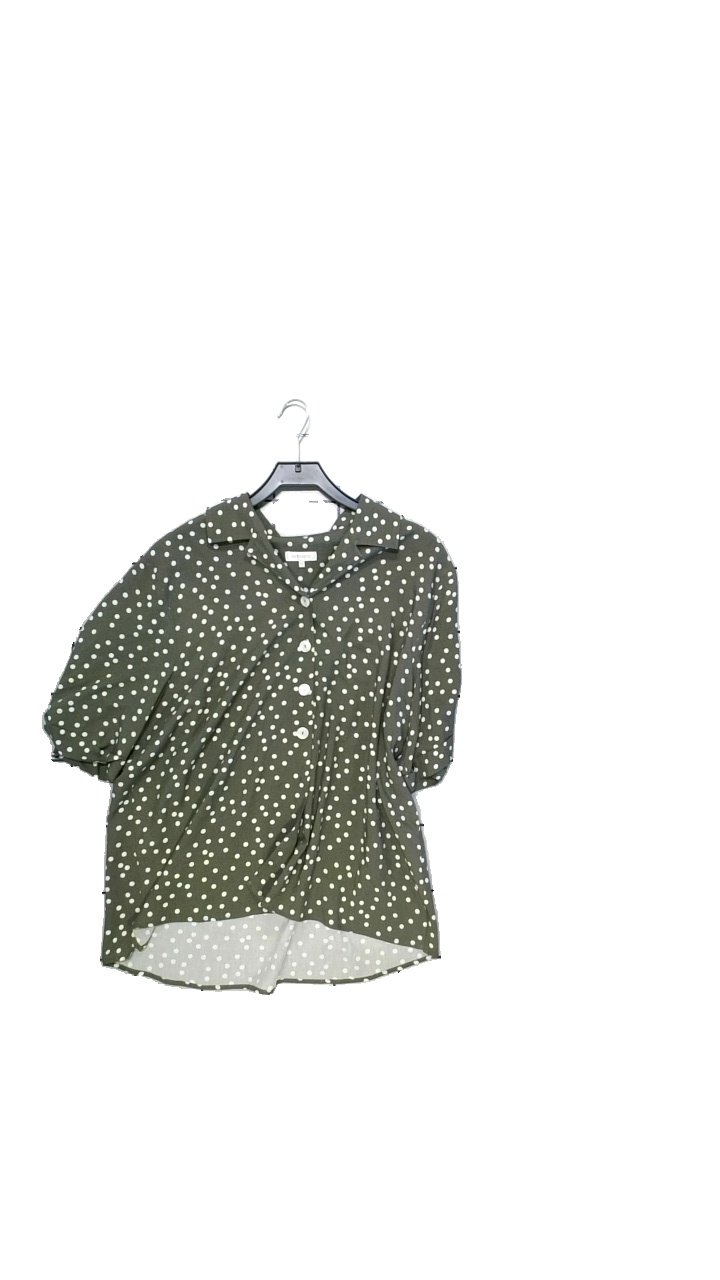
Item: Blouse (Ladies)
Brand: Newhouse Mellan
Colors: Green, White
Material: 100% viscose
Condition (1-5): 5
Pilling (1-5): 5
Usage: Reuse
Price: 50-100